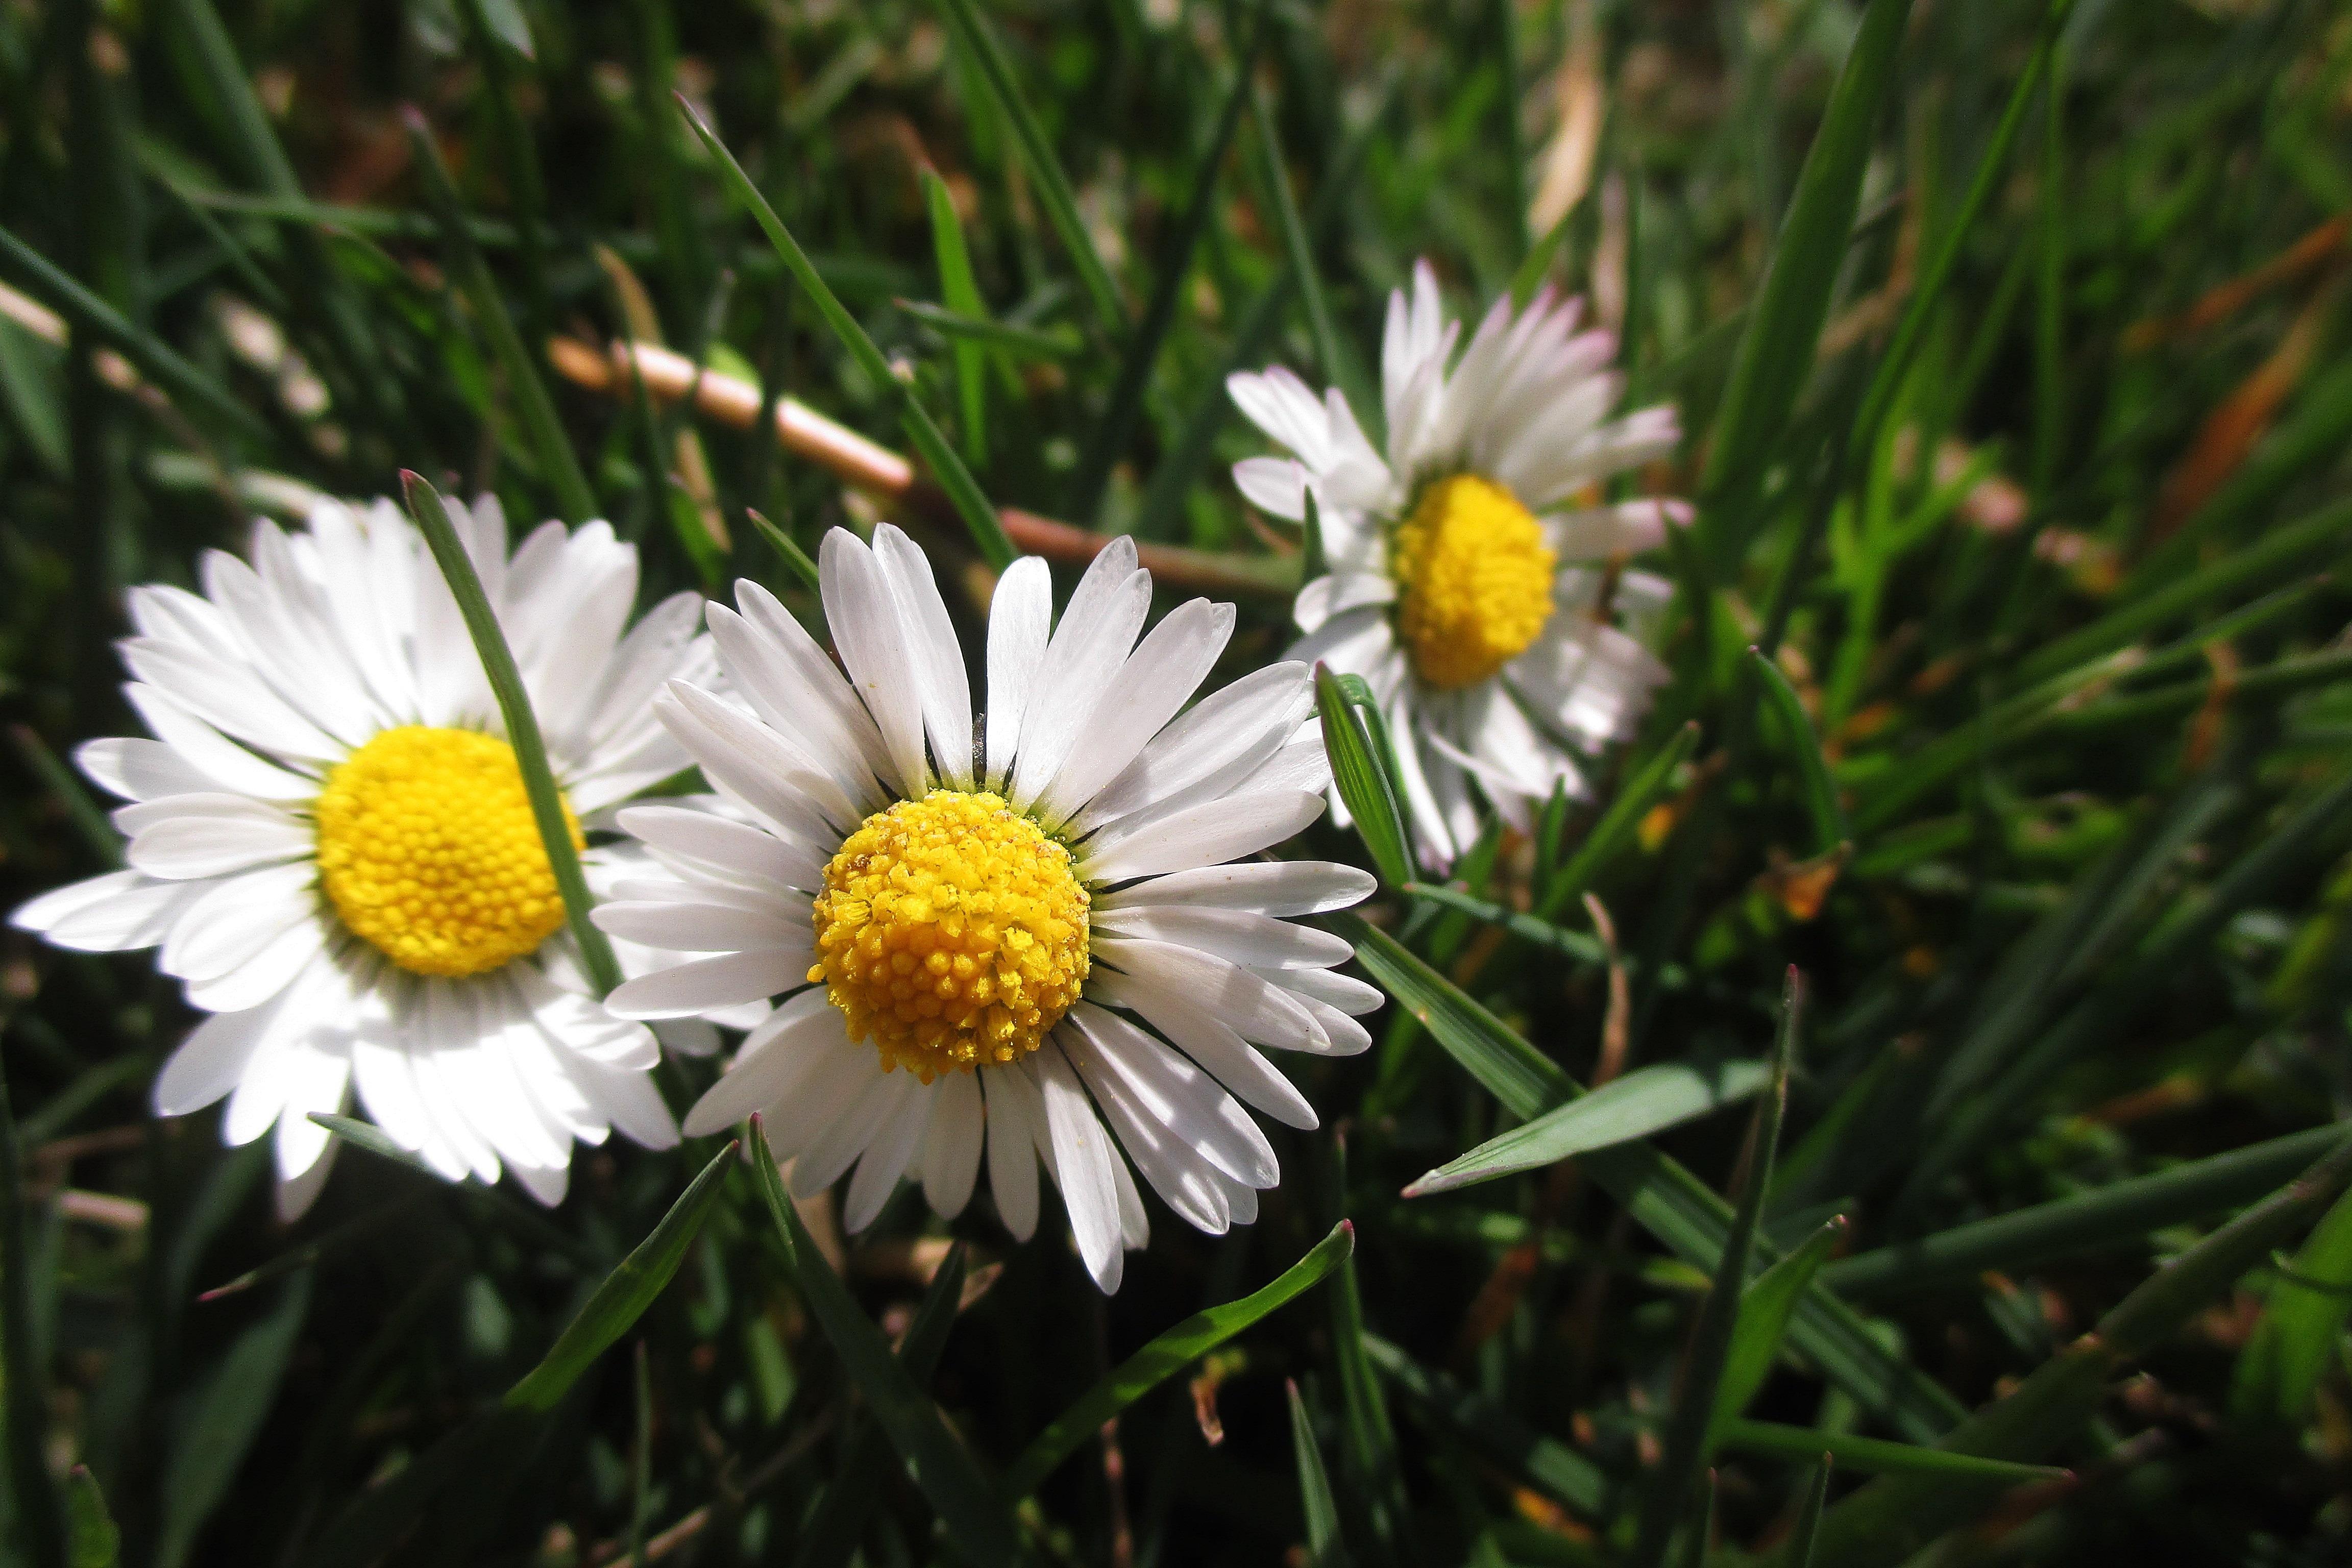
nature, grass, plant, white, field, meadow, flower, petal, daisy, spring, herb, botany, yellow, flora, wildflower, close up, macro photography, flowering plant, daisy family, oxeye daisy, land plant, chamaemelum nobile, marguerite daisy